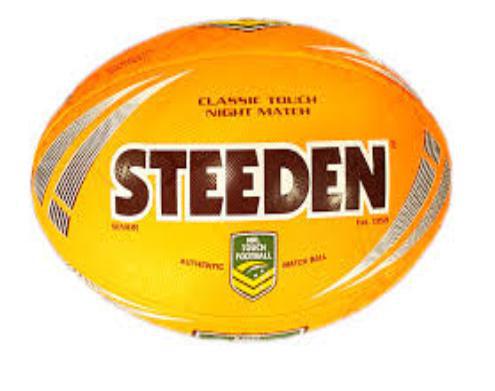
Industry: Sports